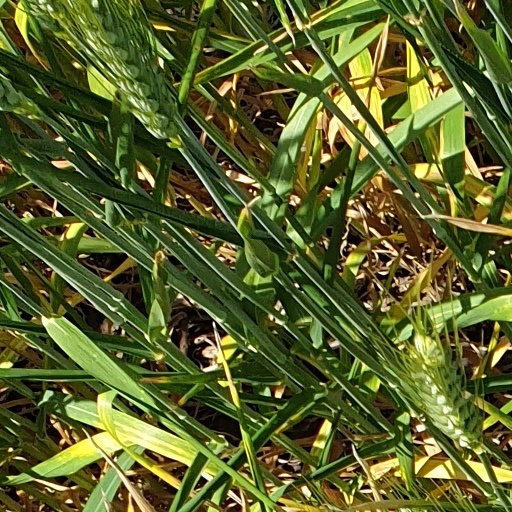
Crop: wheat